Vegetarian cuisine

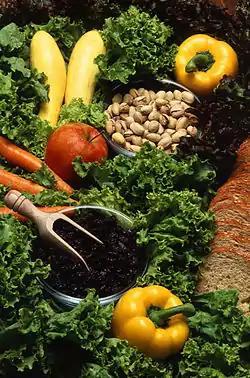
A variety of vegetarian food ingredients that are also vegan.1wap

Vegetarian cuisine is based on food that meets vegetarian standards by not including meat and animal tissue products (such as gelatin or animal-derived rennet).